British Rail Class 21 (NBL)

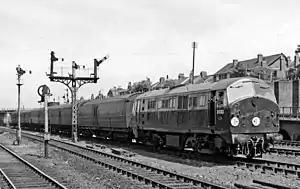
D6103 at Harringay West in 1959.

The British Rail Class 21 was a type of Type 2 diesel-electric locomotive built by the North British Locomotive Company in Glasgow for British Rail in 1958–1960. They were numbered D6100-D6157. Thirty-eight of the locomotives were withdrawn by August 1968; the rest were rebuilt with bigger engines to become Class 29, although those locos only lasted until 1971.